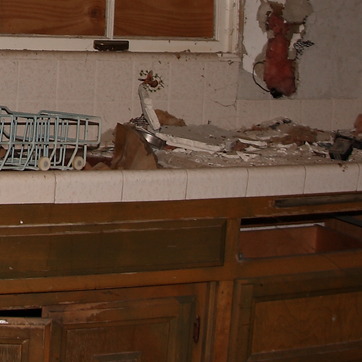
Material: tile